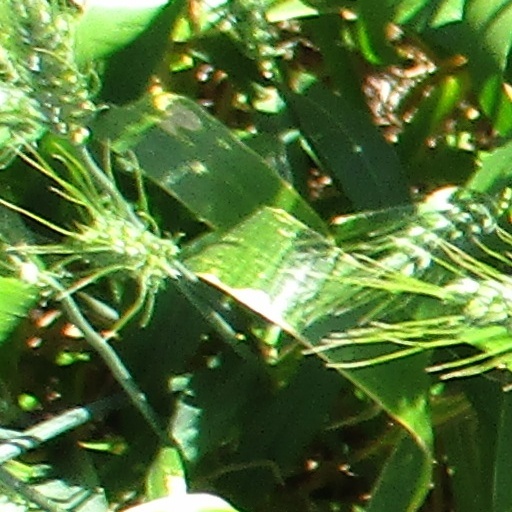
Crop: wheat